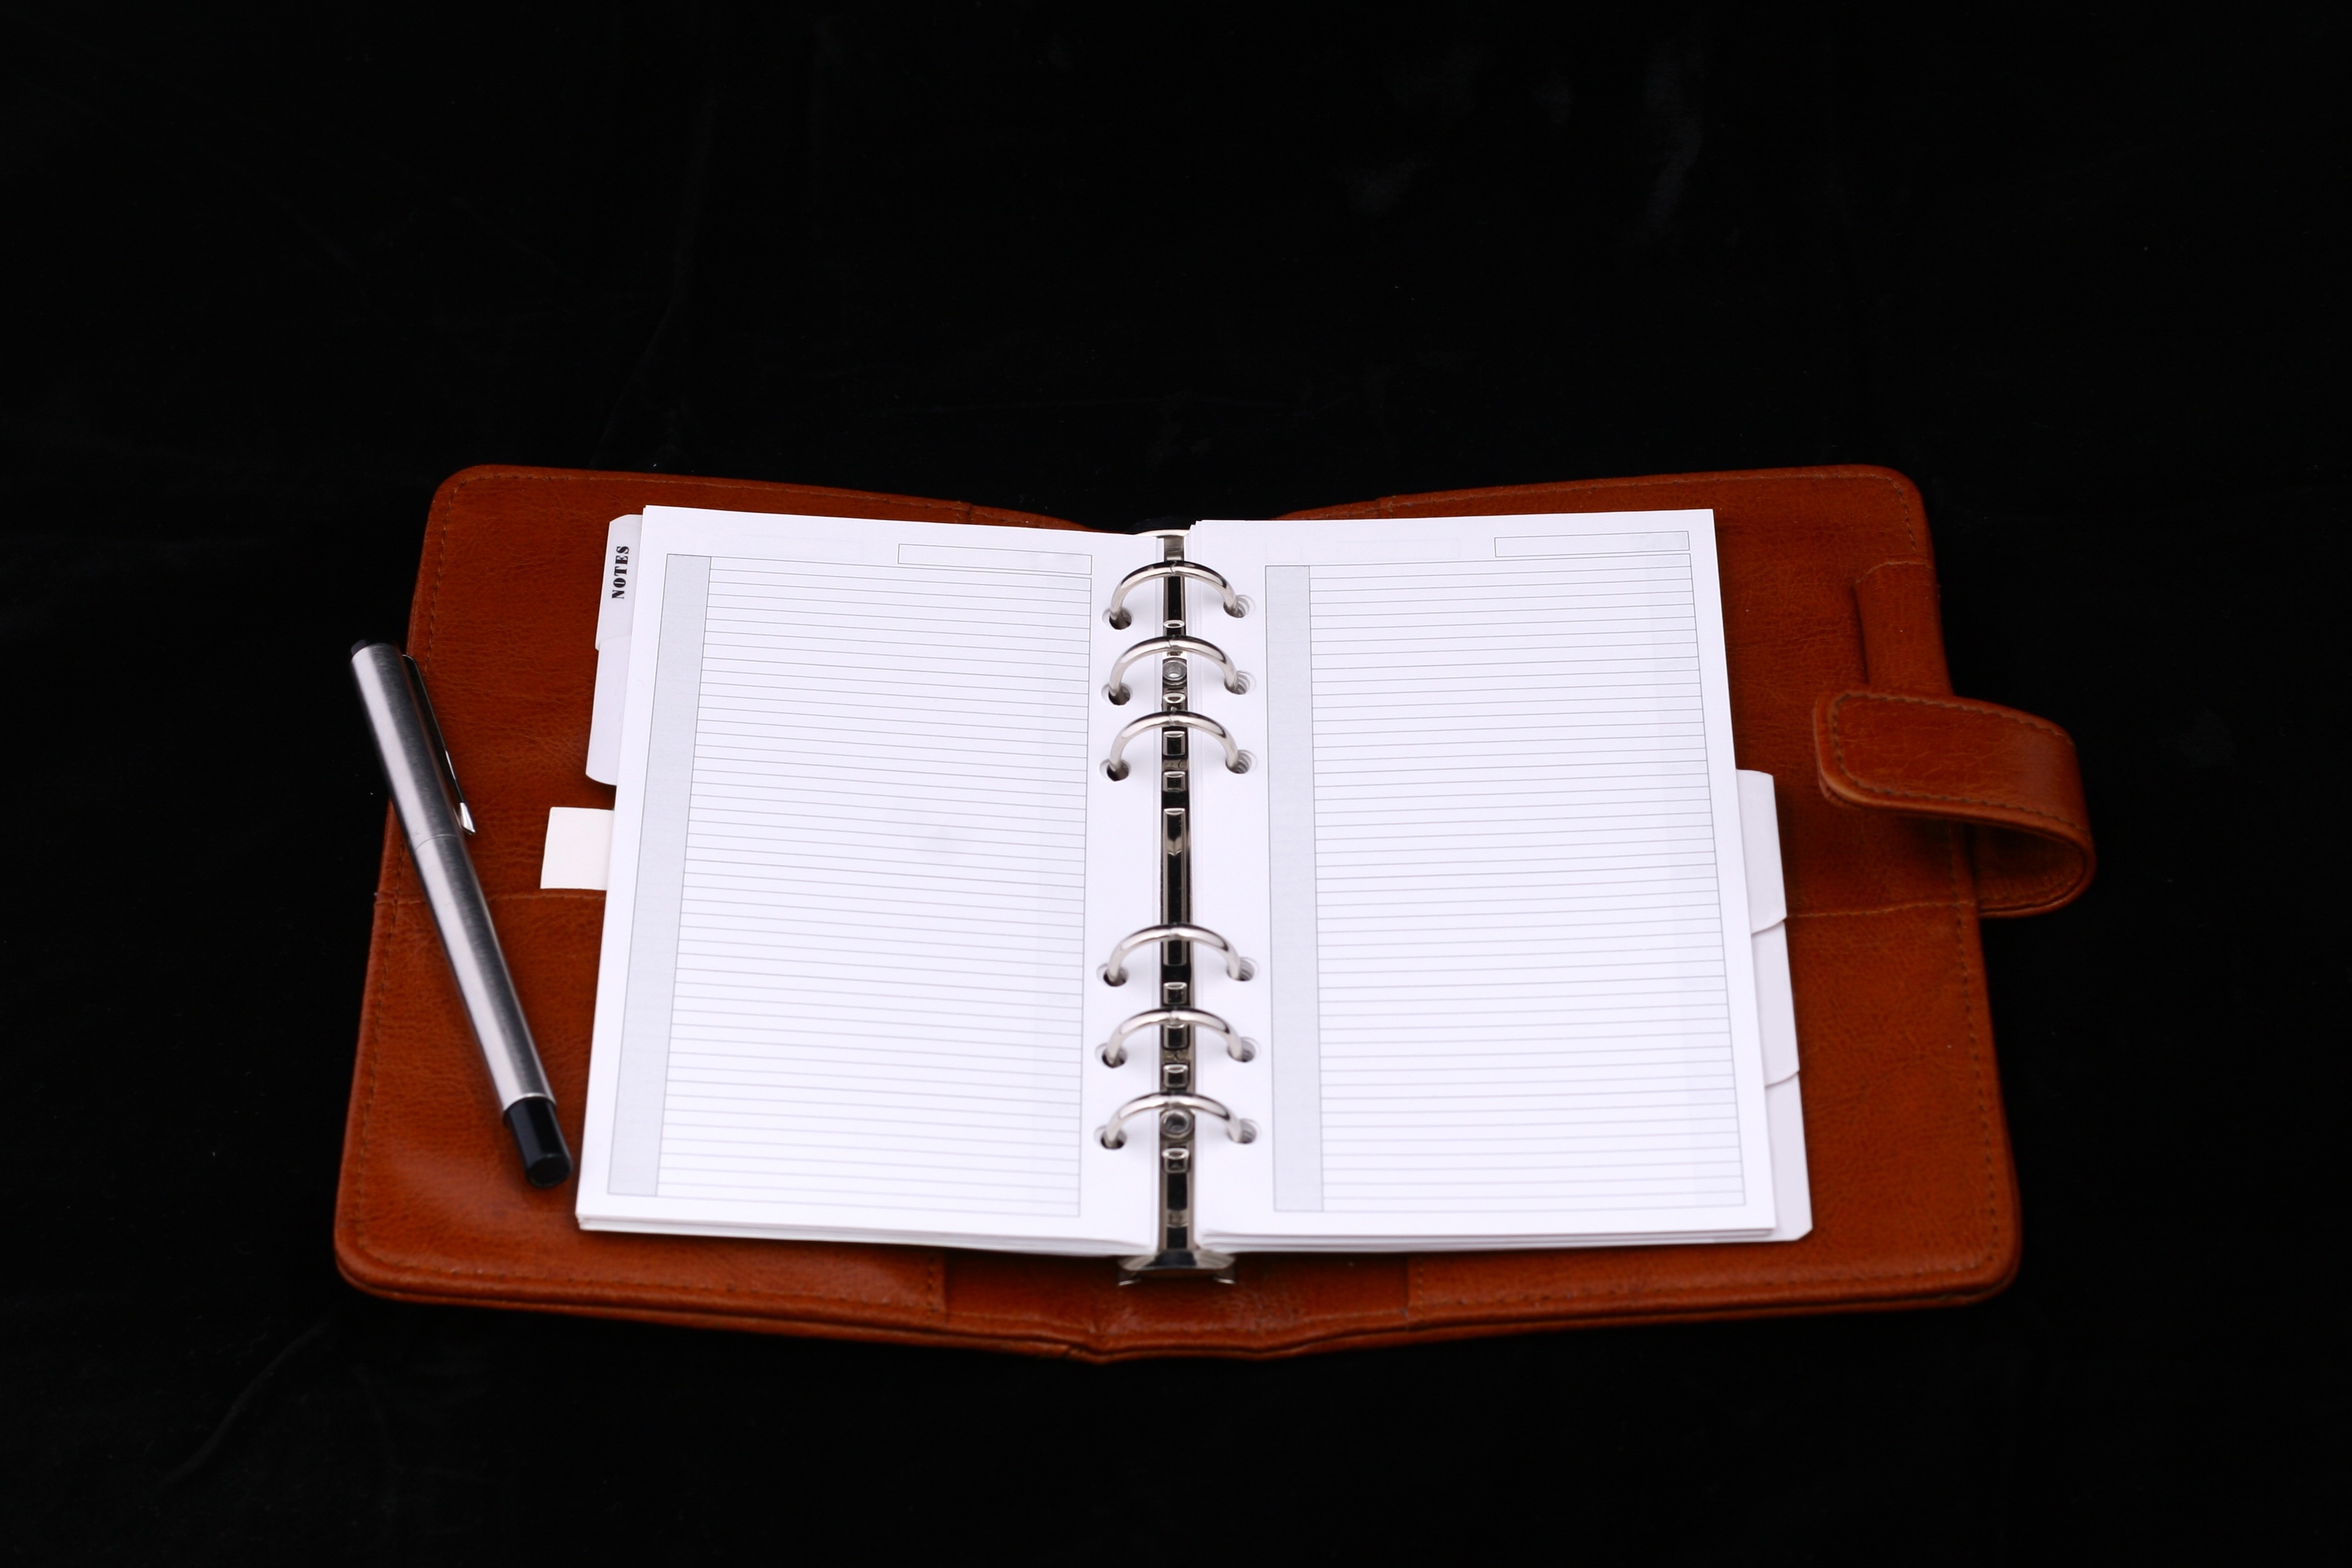
notebook, writing, work, white, leather, pen, business, card, brand, textile, notes, to write, white card